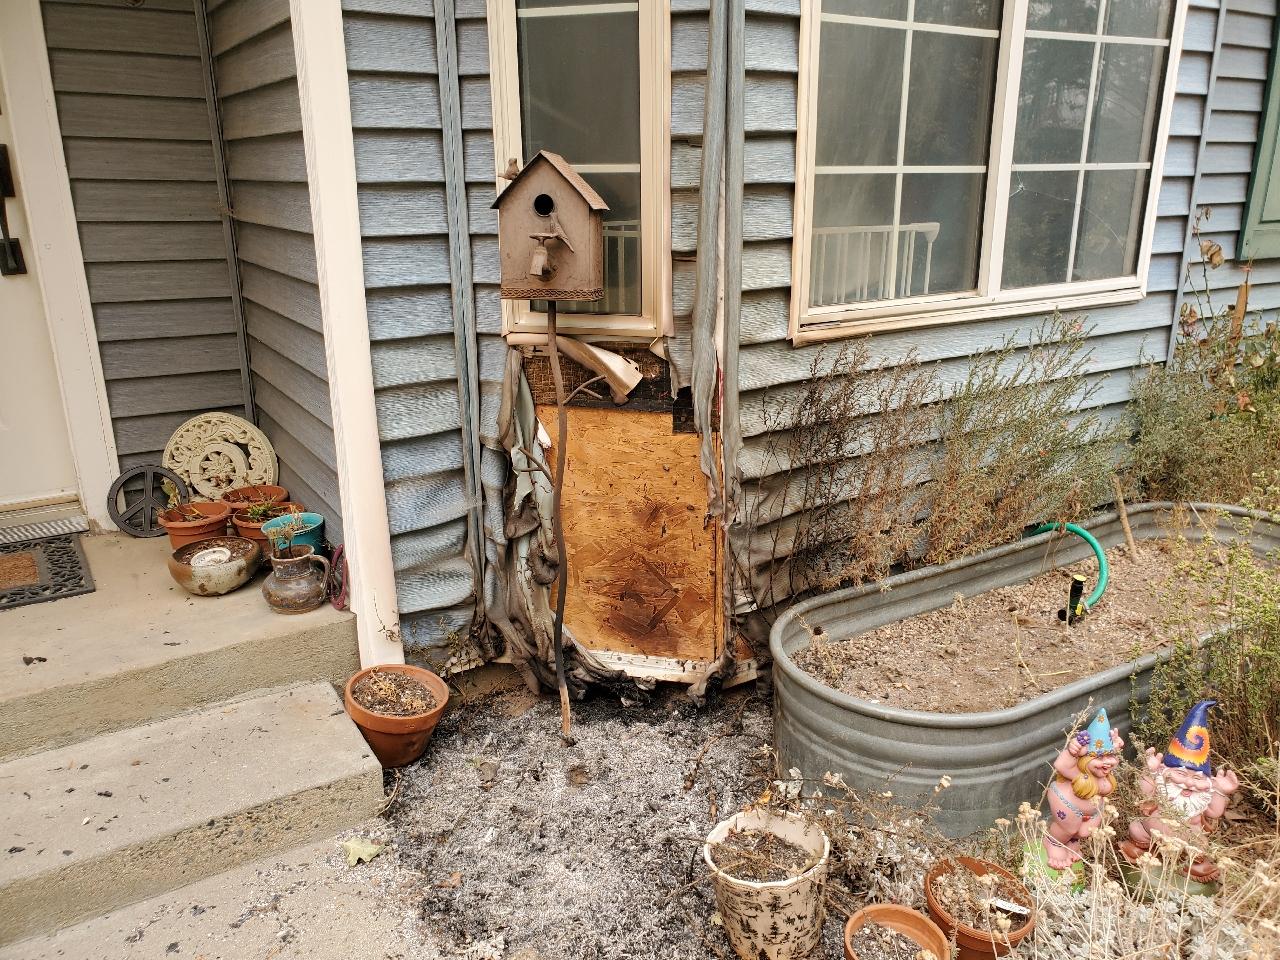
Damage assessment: affected